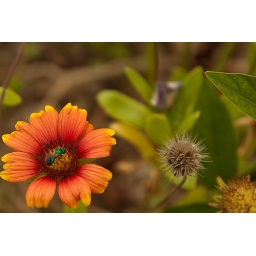
I found this spectacular little green metallic bee crawling across a brilliant orange flower in Guana River State Park.